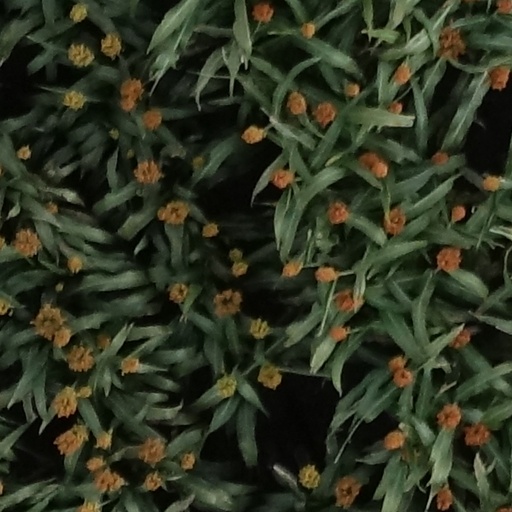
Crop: sorghum